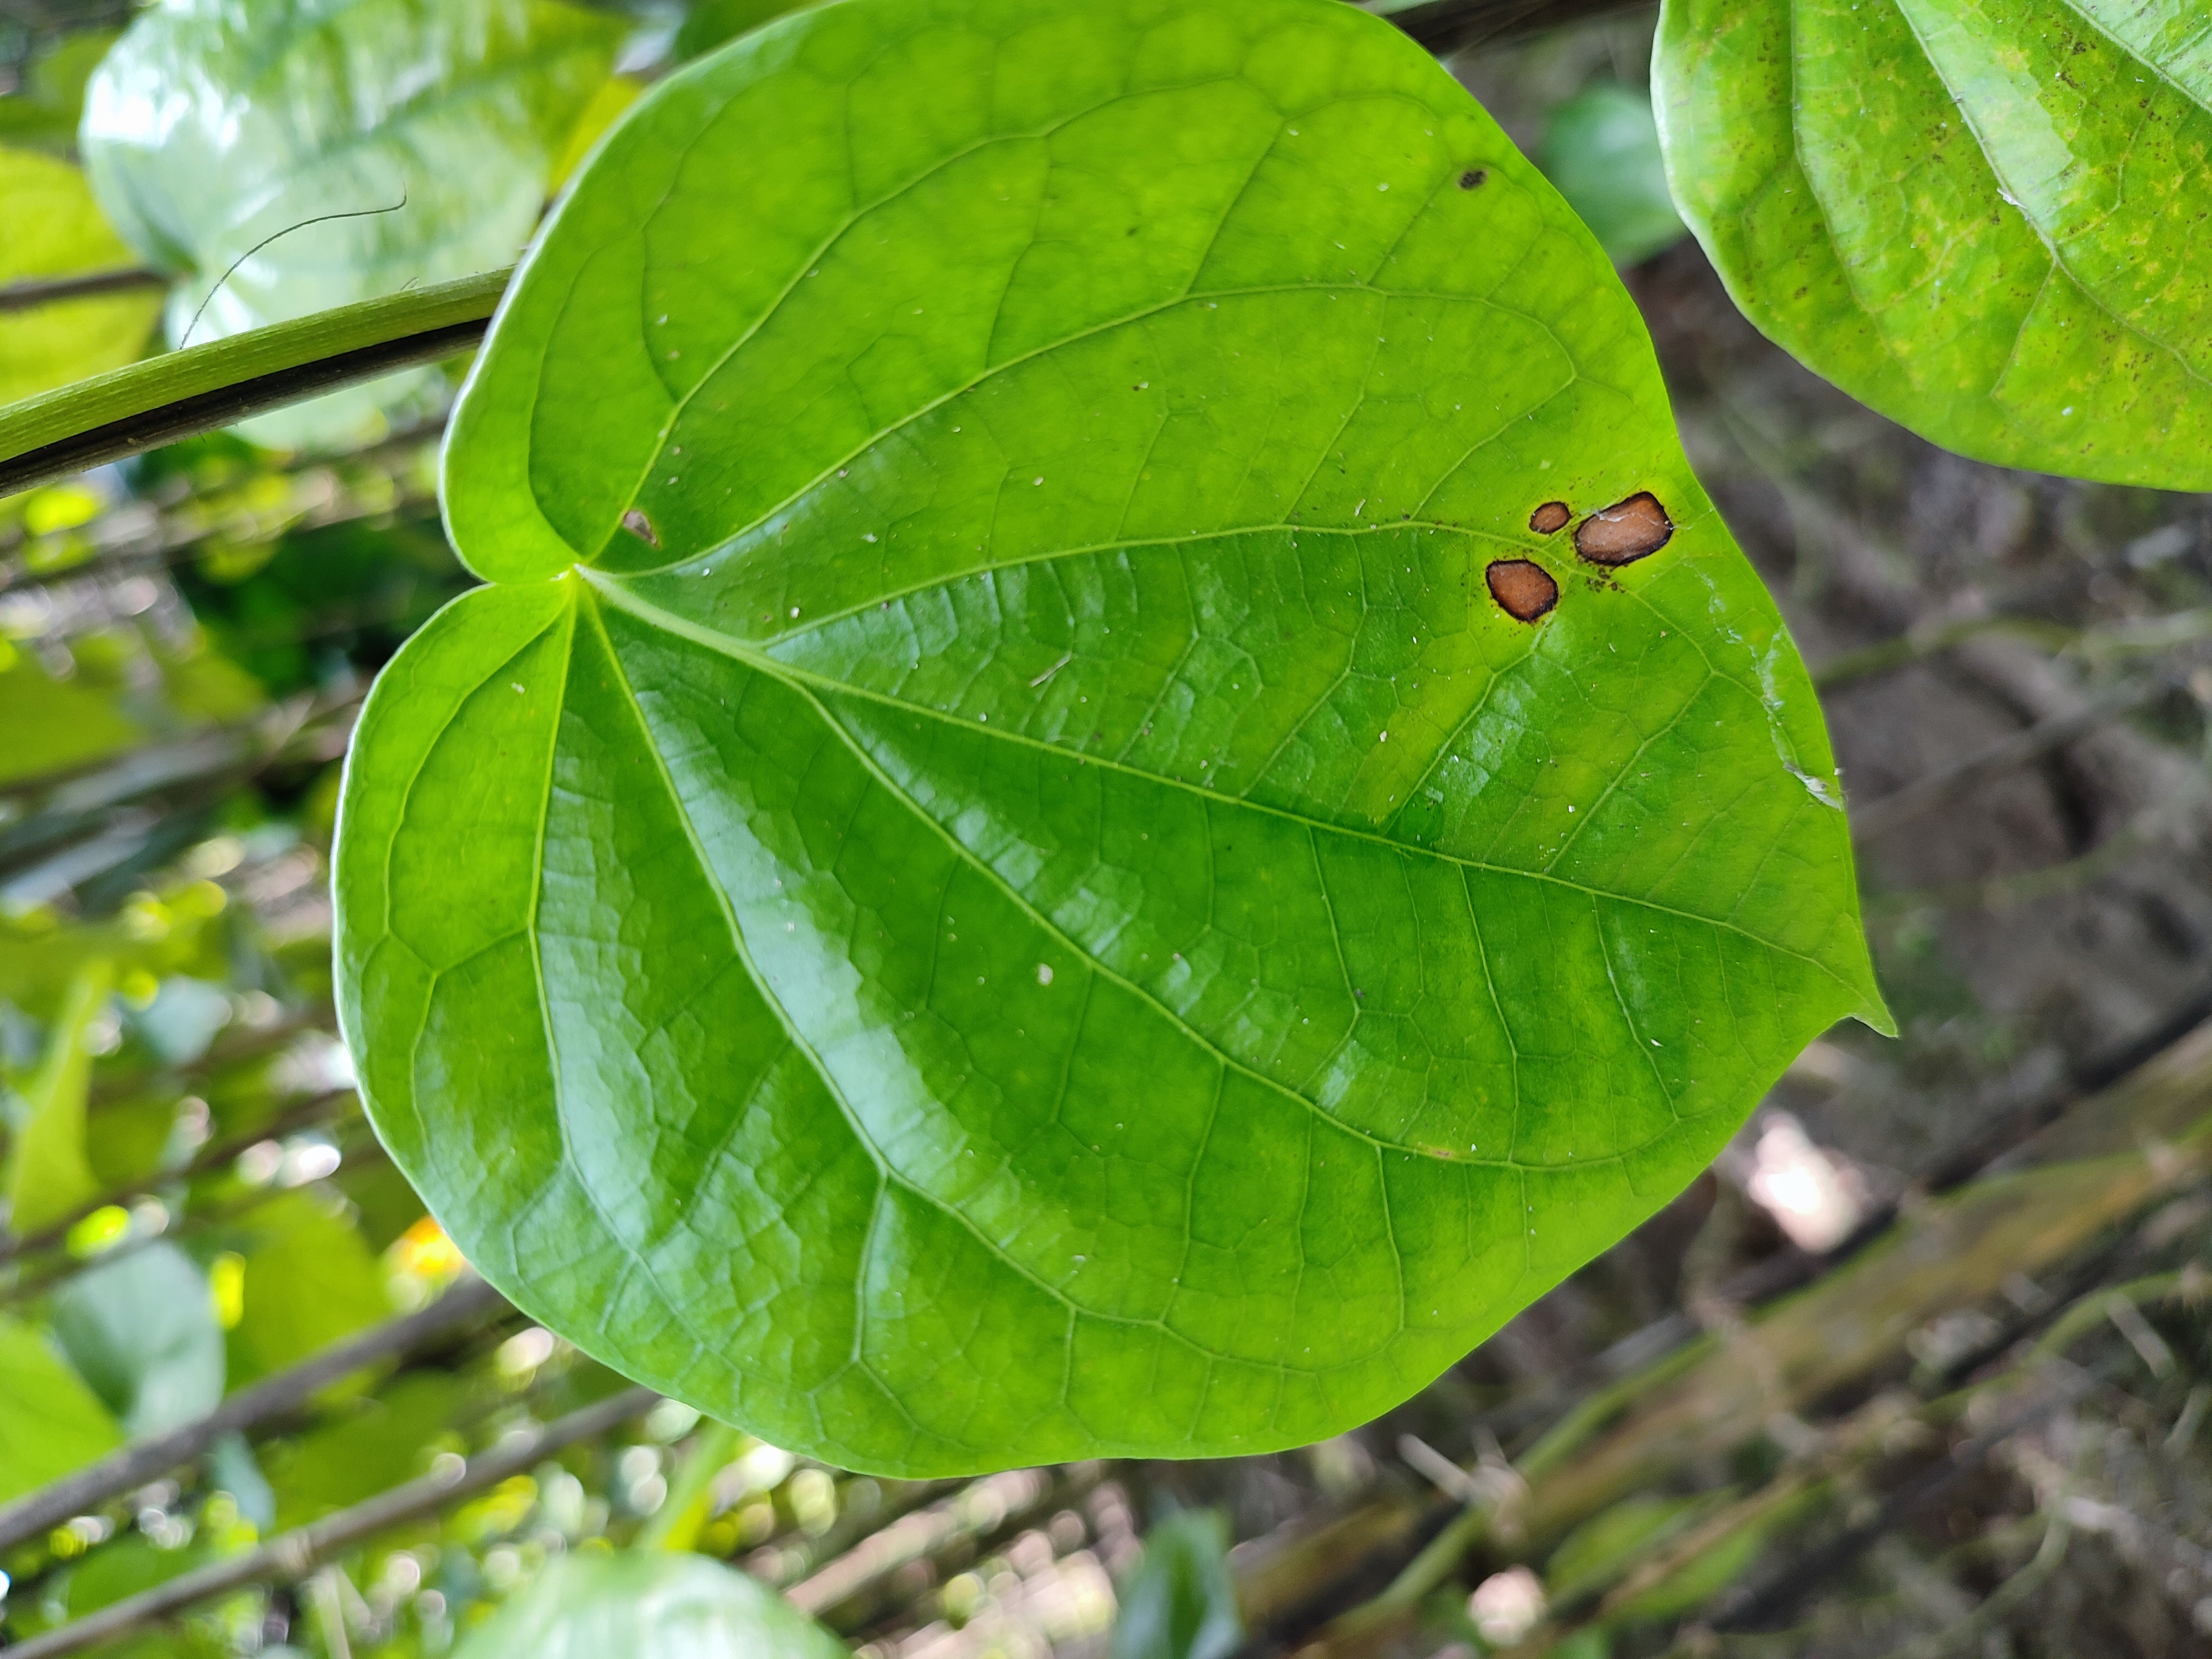
Label: Bacterial_Leaf_Disease